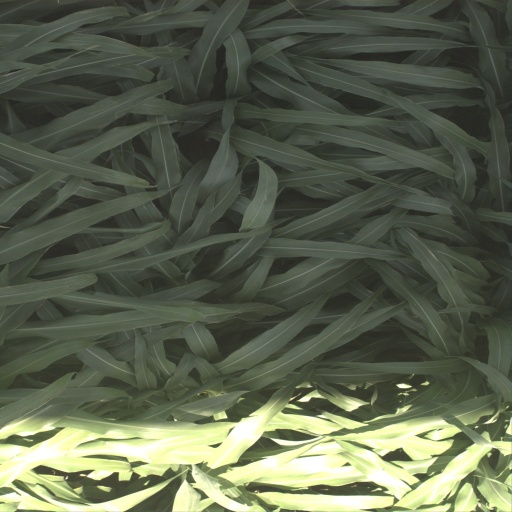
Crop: sorghum